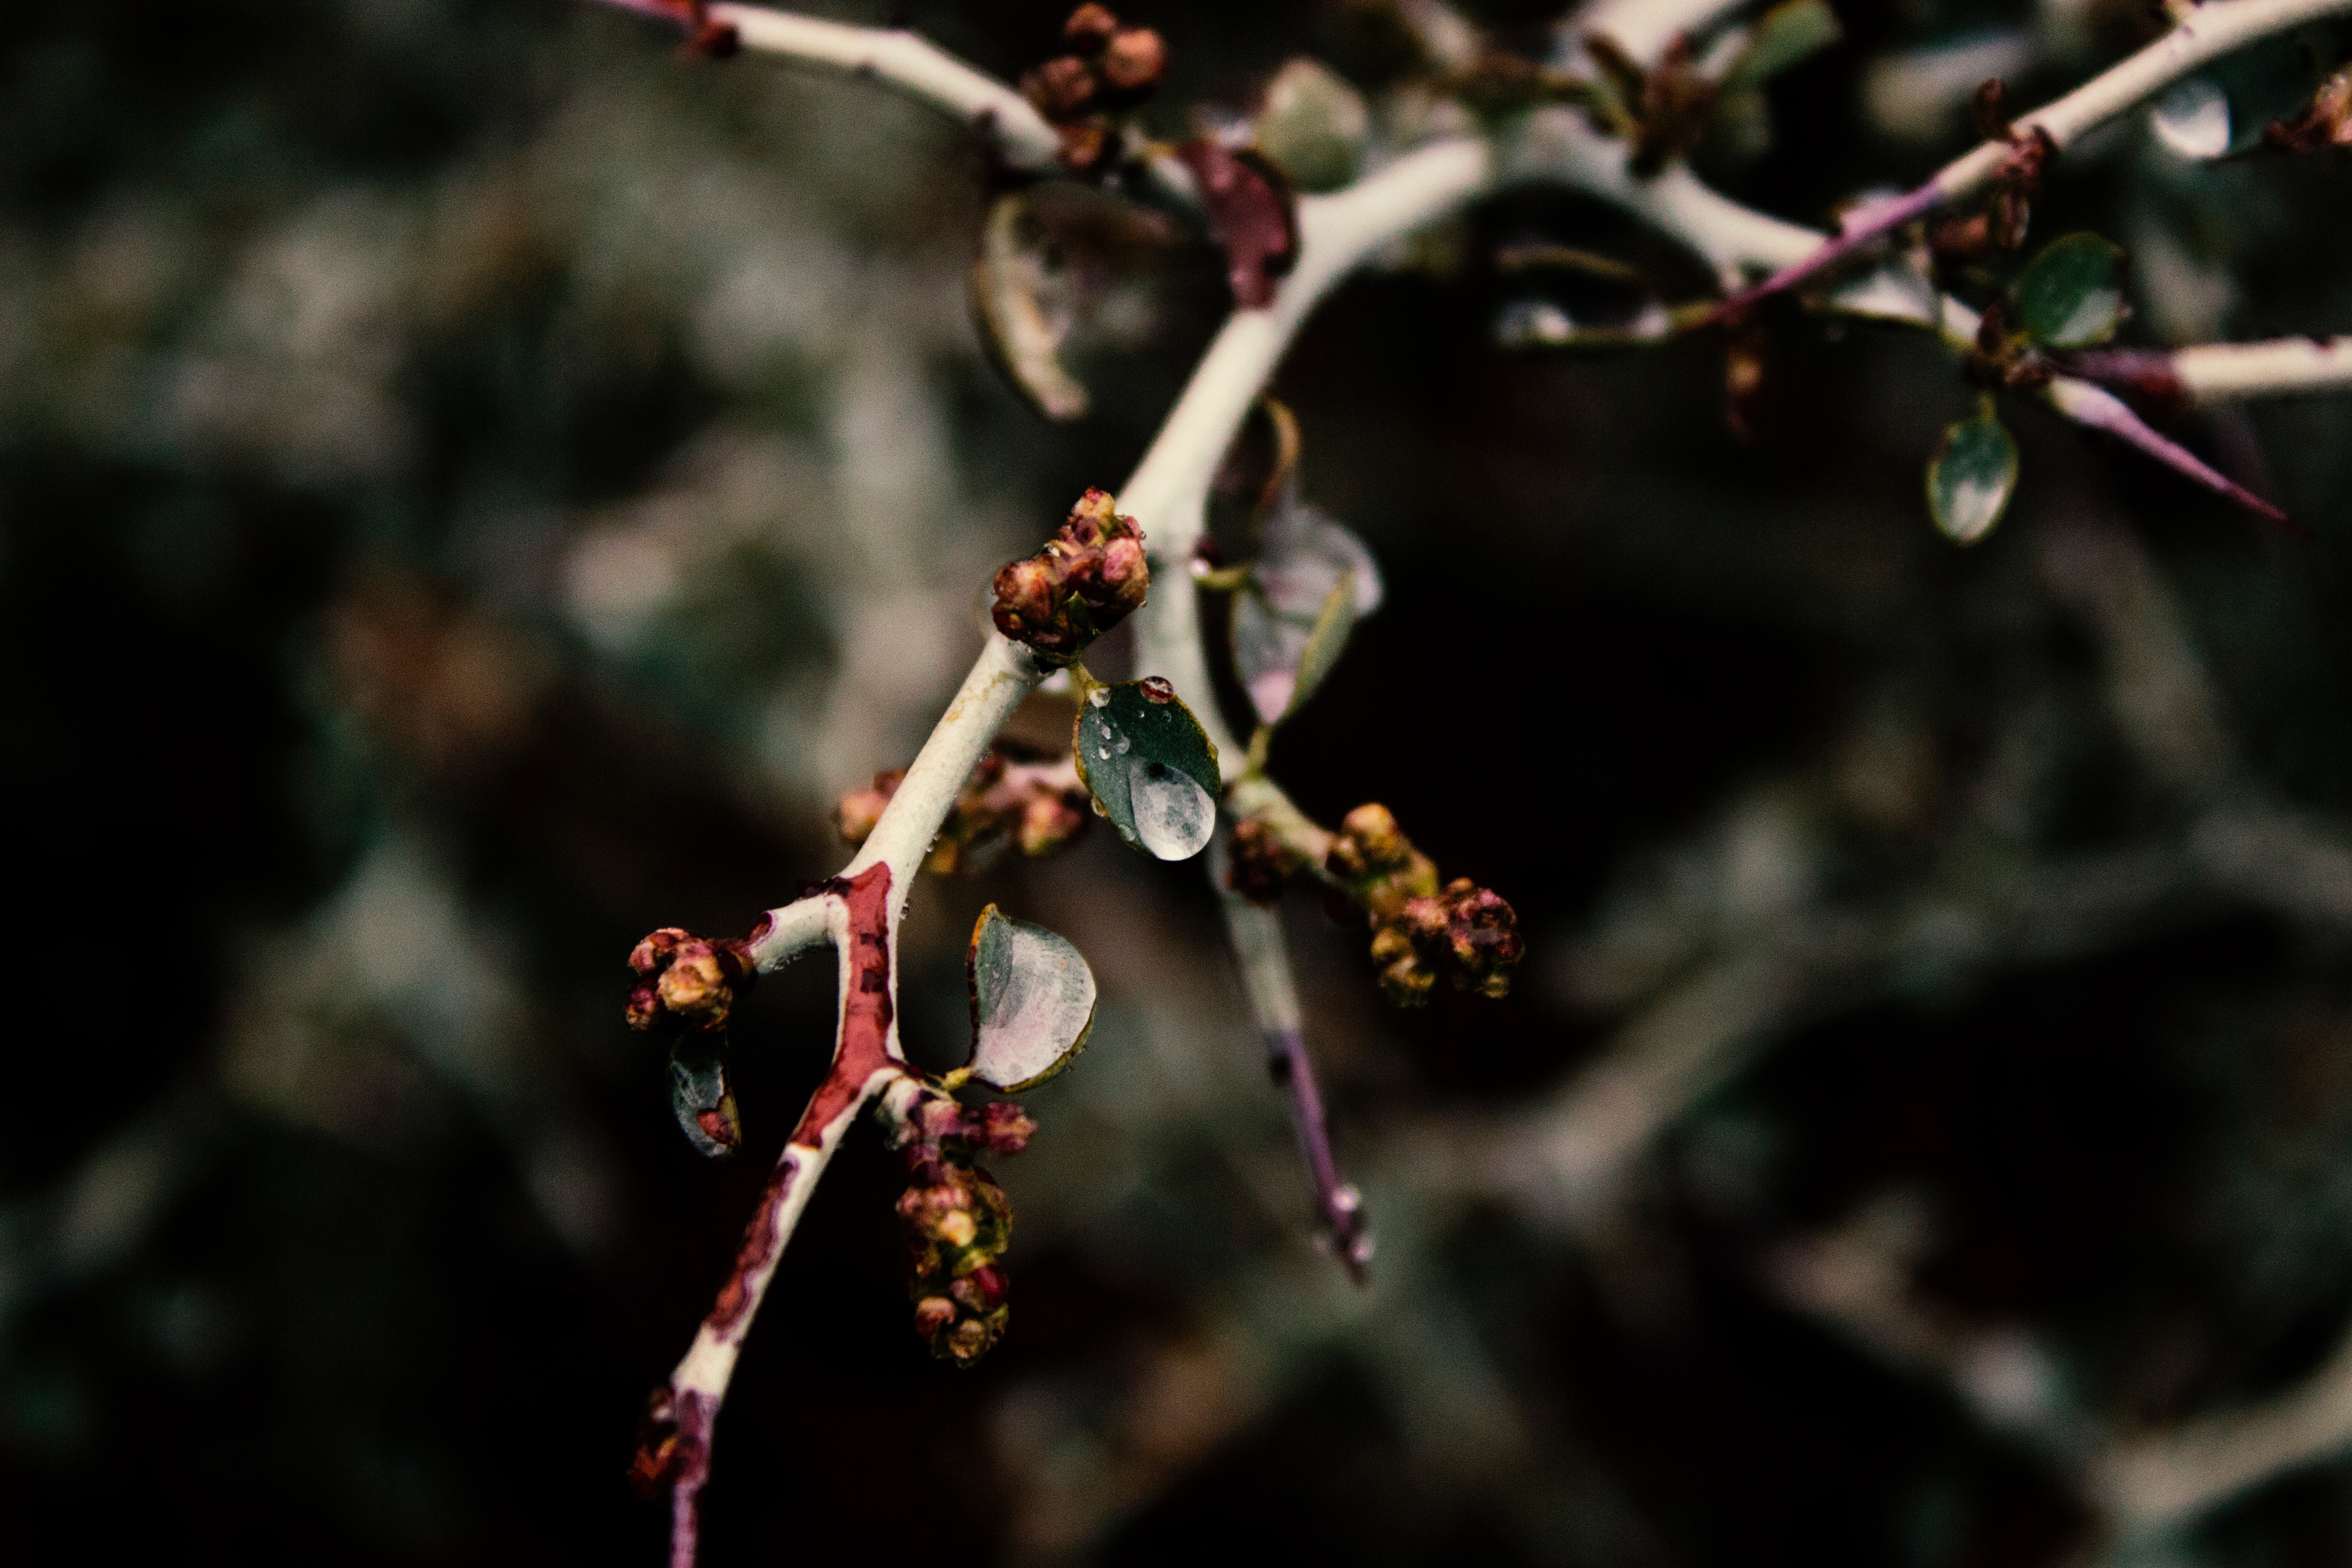
branch, twig, spring, plant, flower, tree, leaf, bud, blossom, plant stem, macro photography, flowering plant